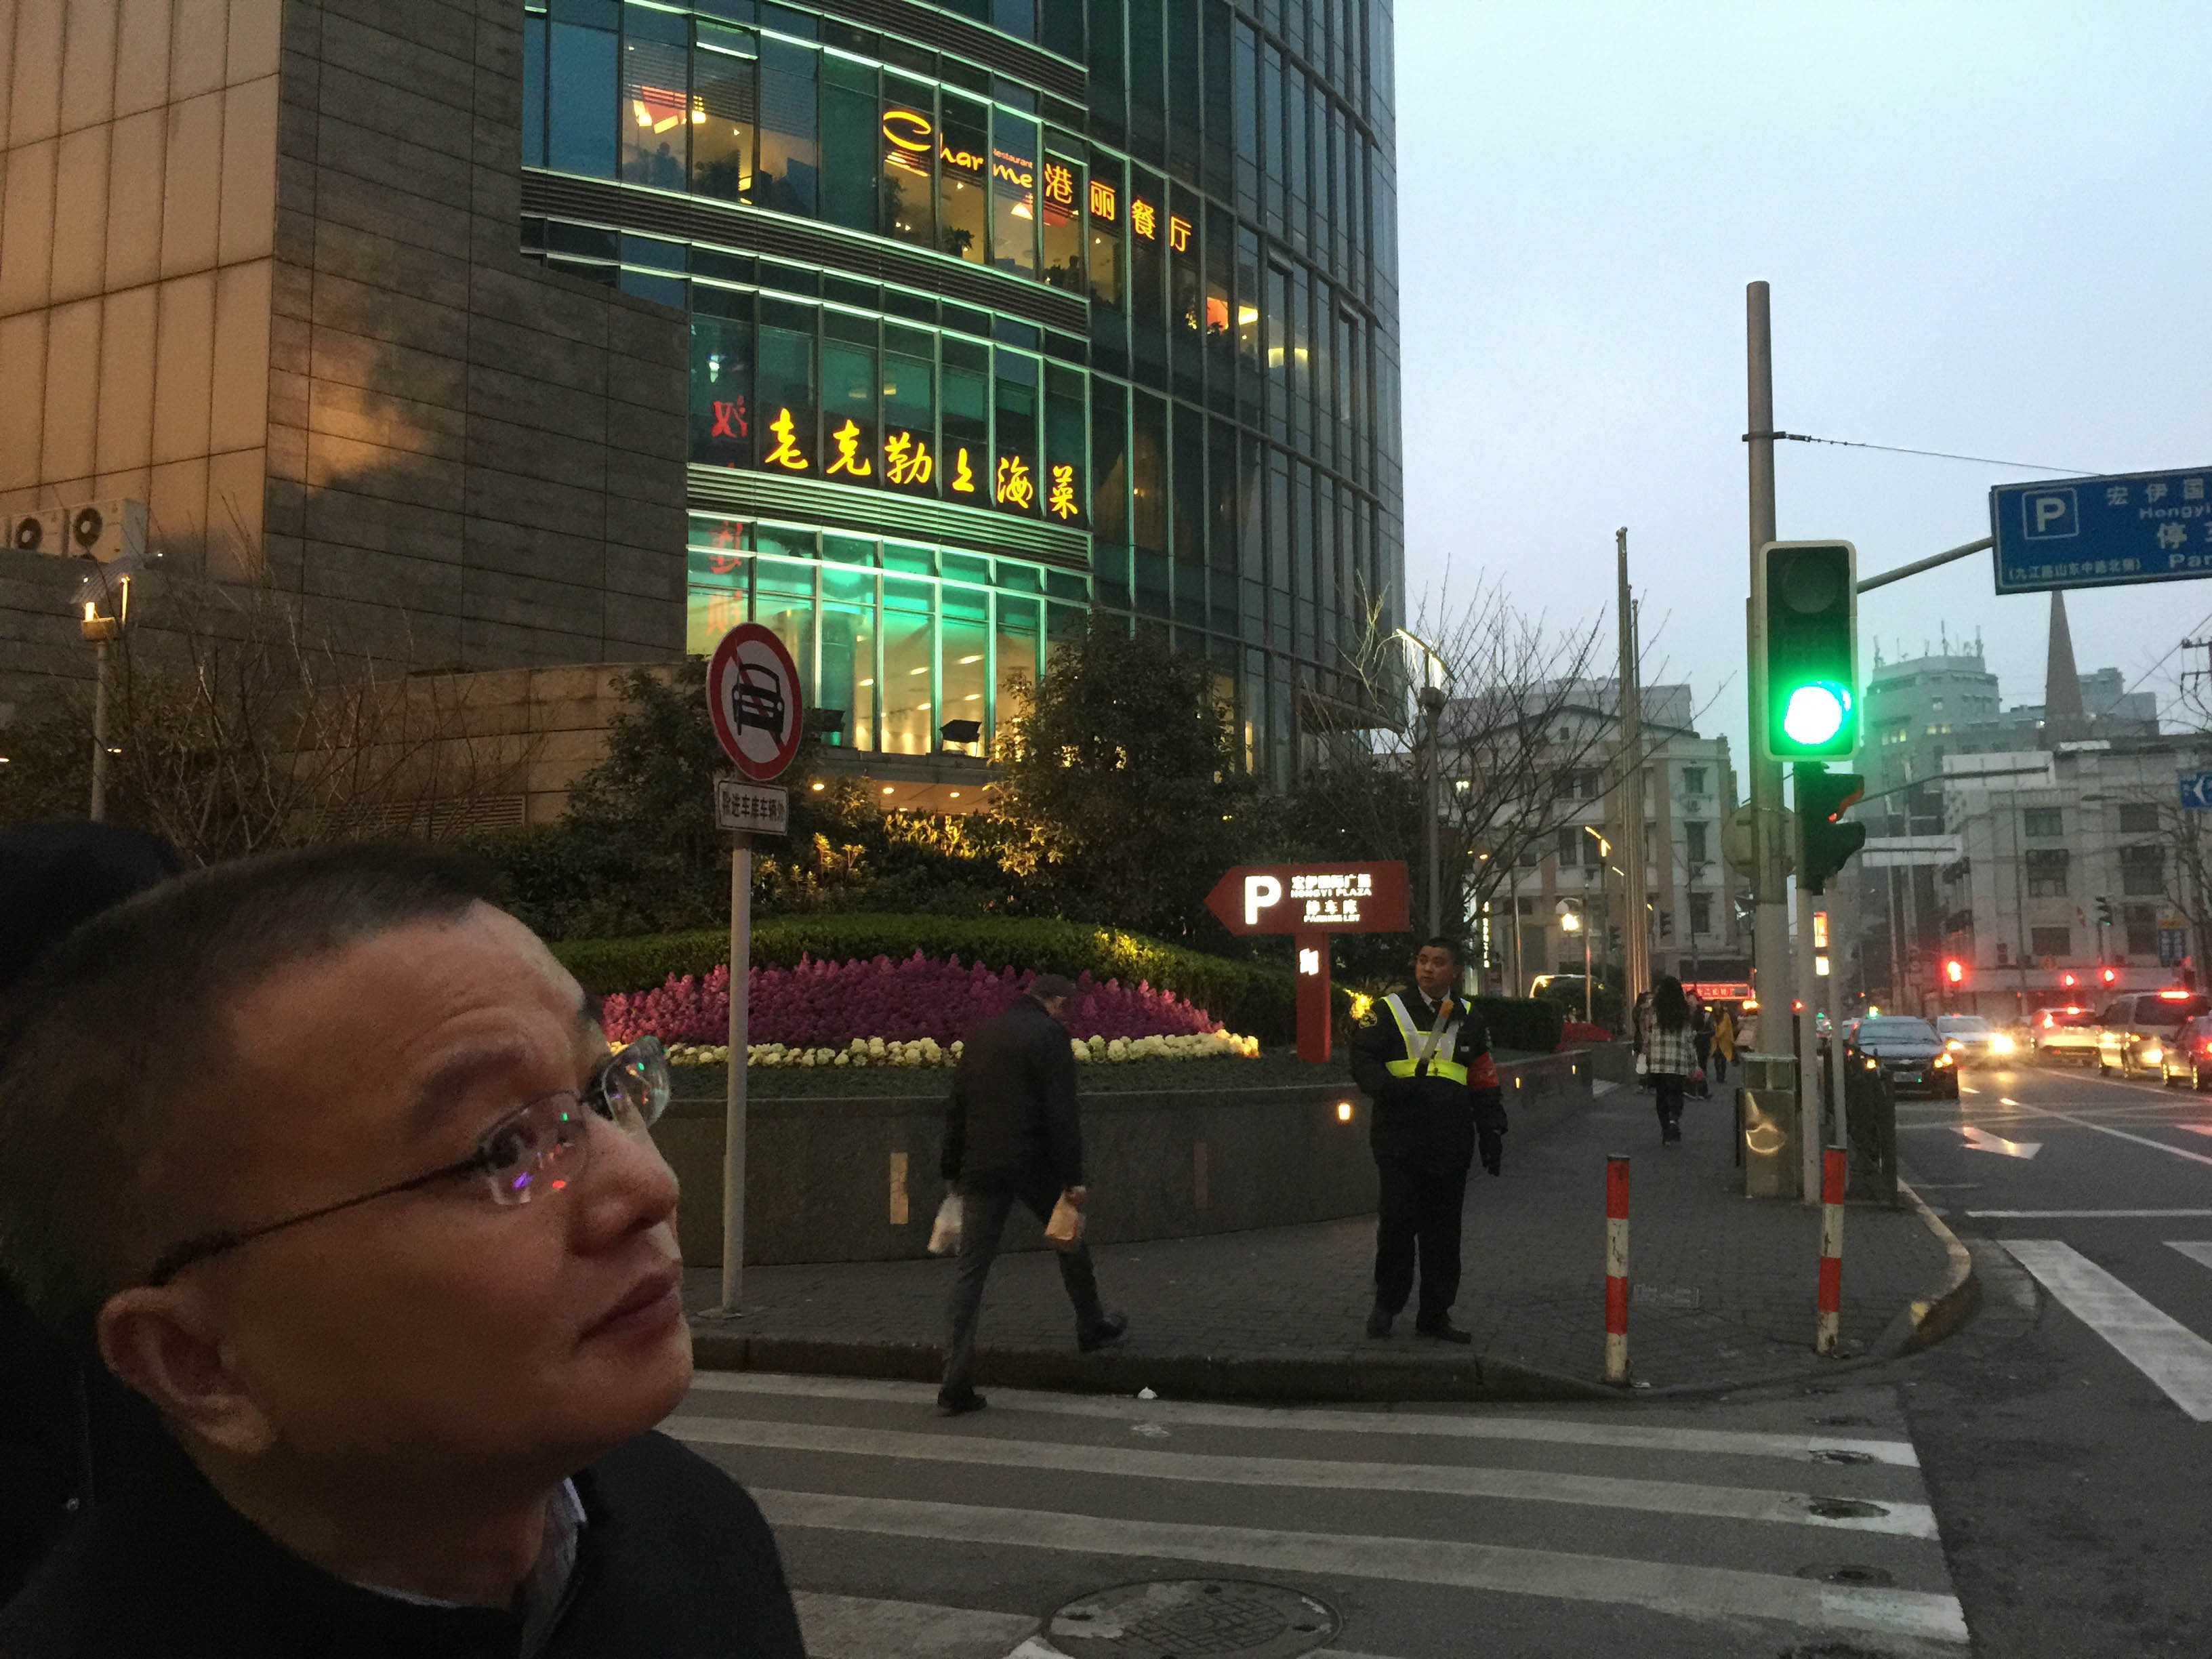
pedestrian, road, street, city, crowd, cityscape, downtown, evening, public transport, metropolis, urban area, metropolitan area